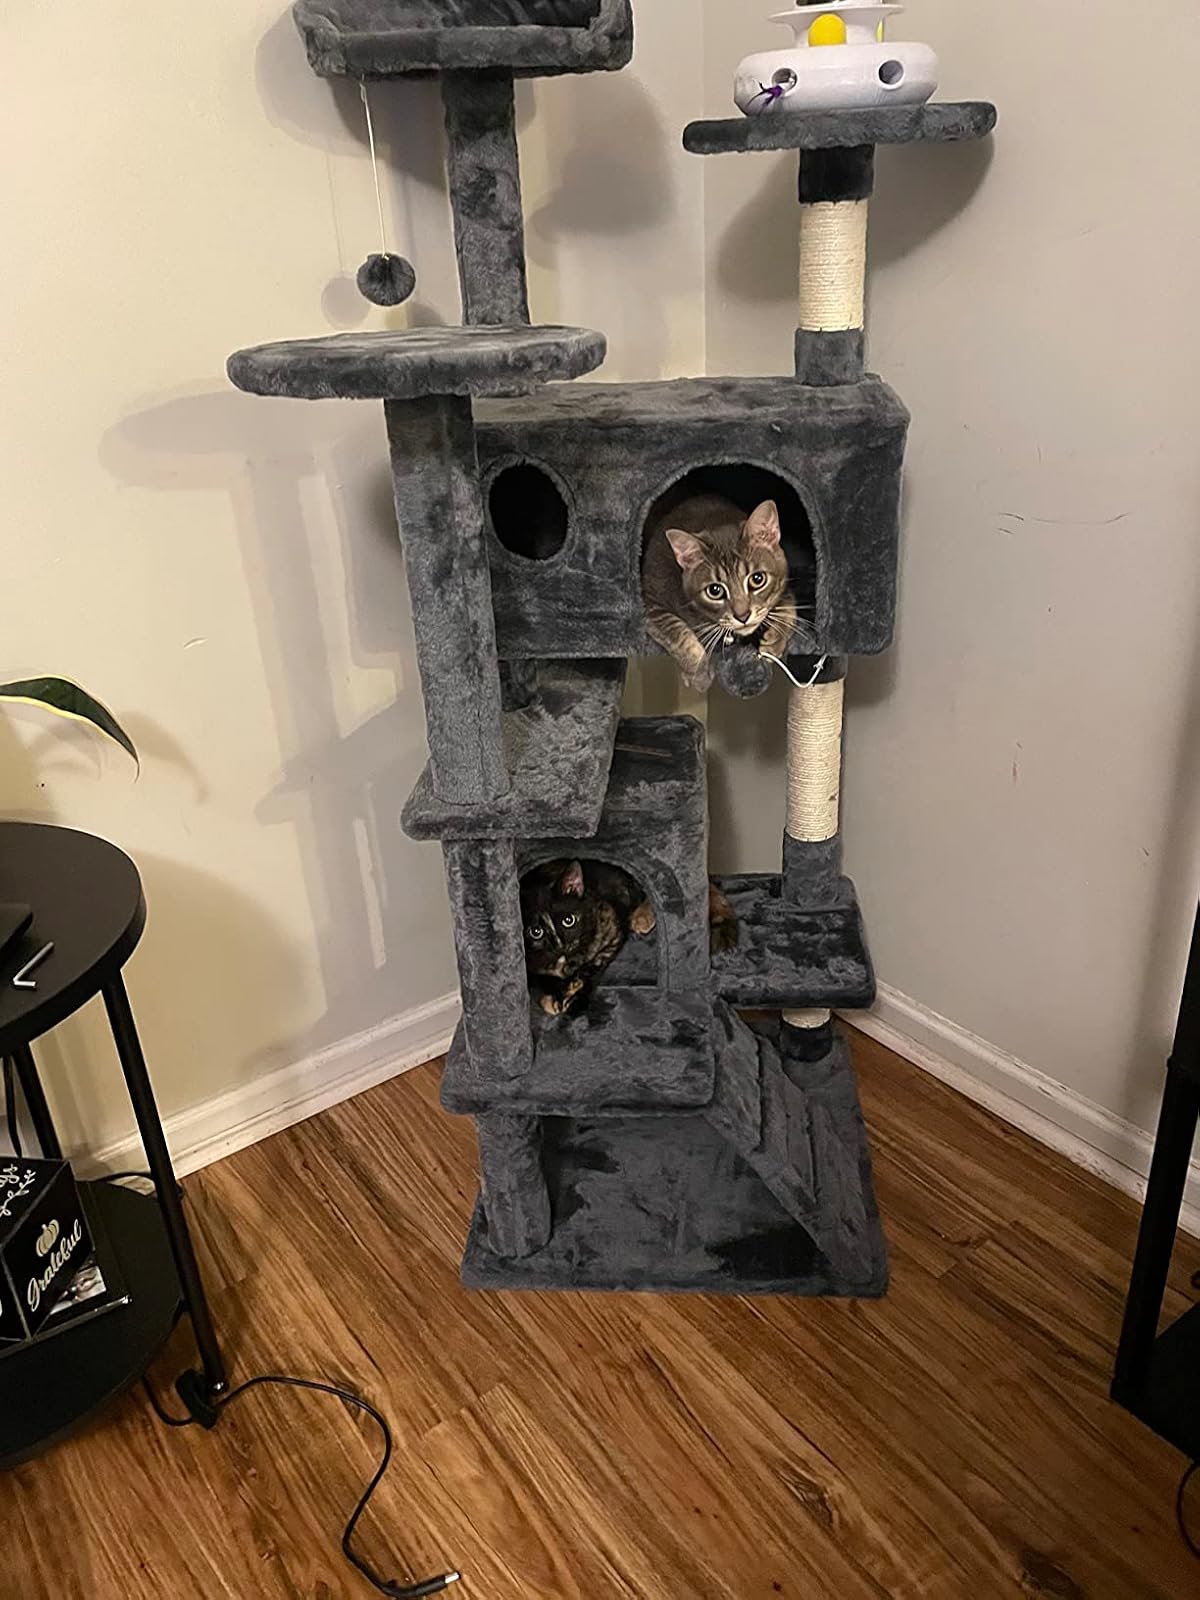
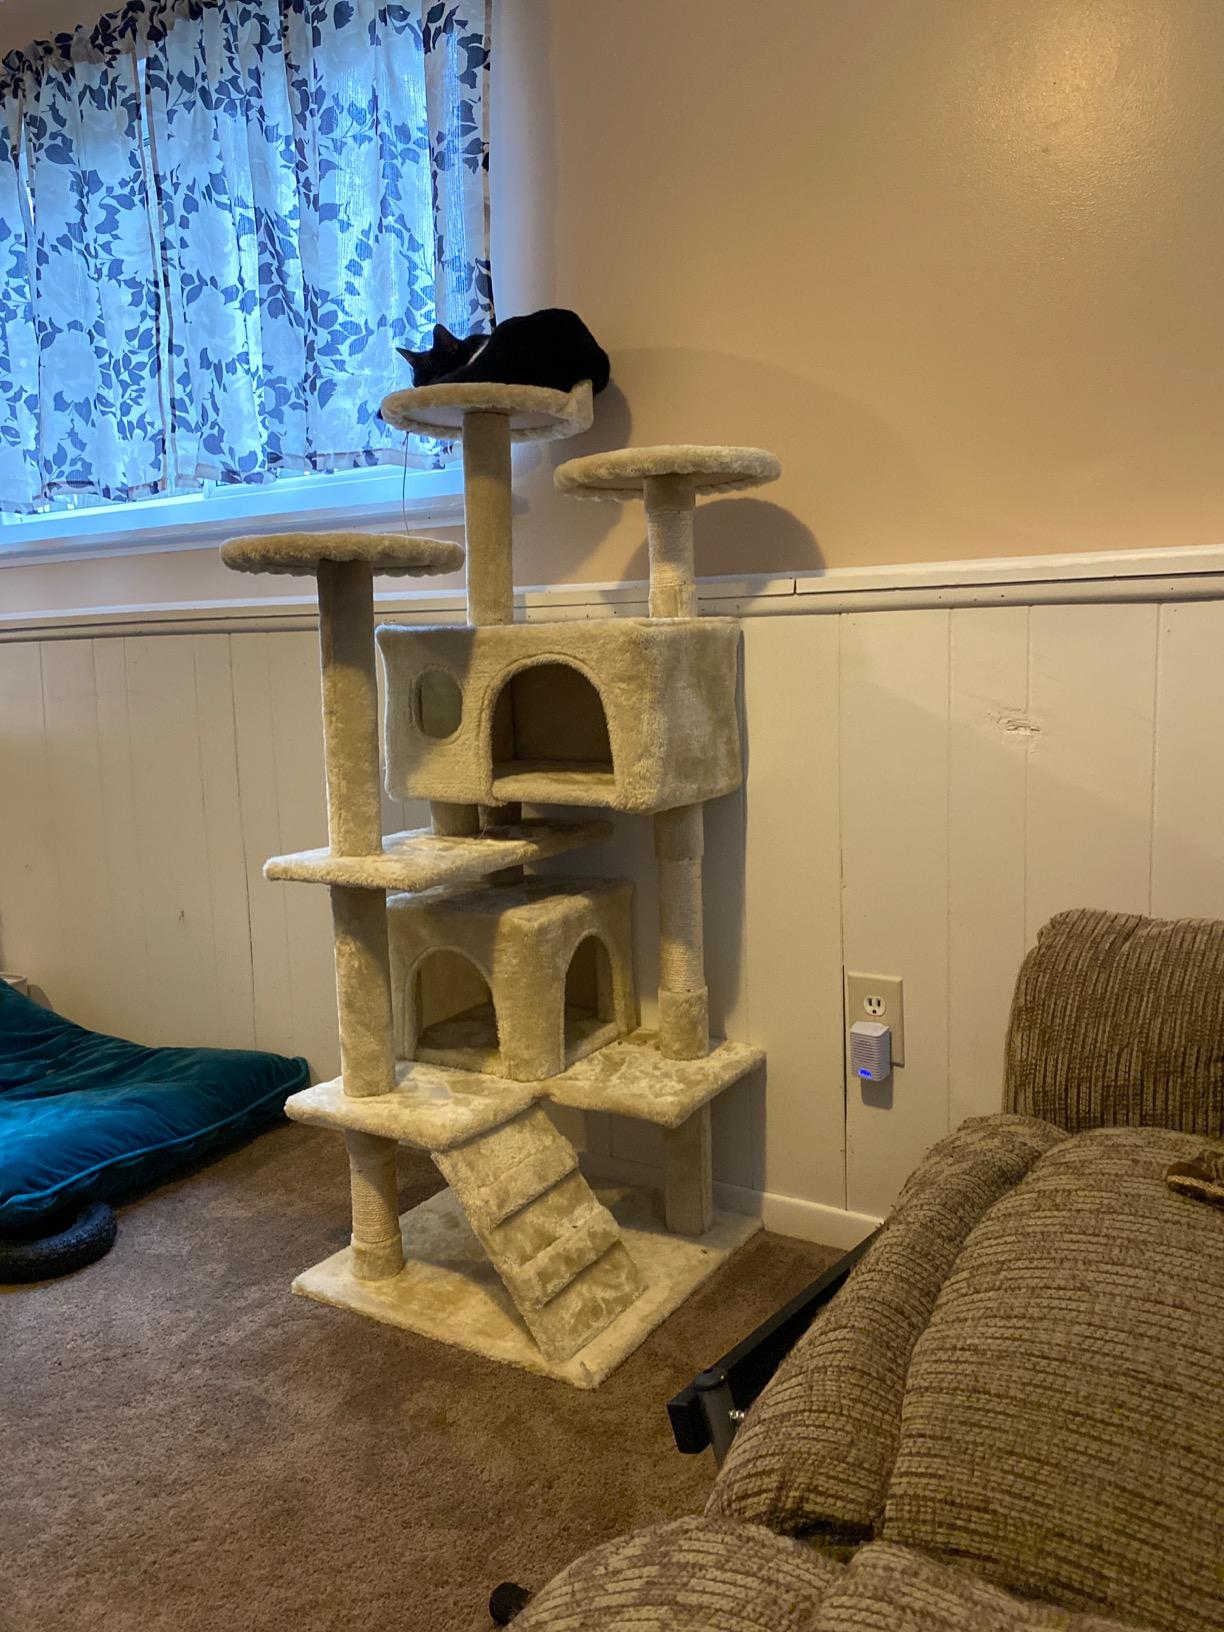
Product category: items_cat tree
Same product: no